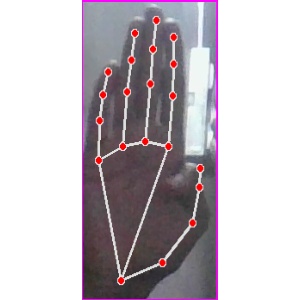
अक्षर: झ